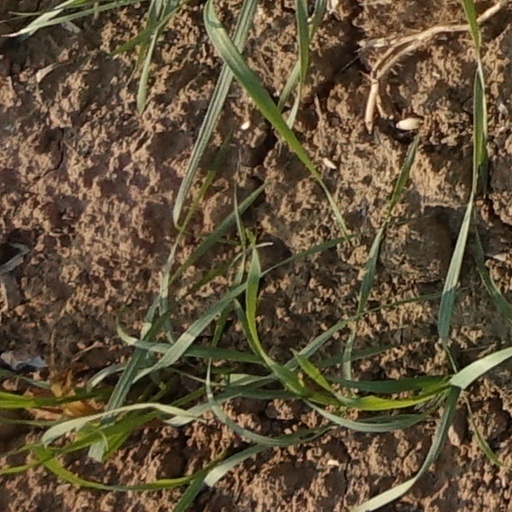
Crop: wheat